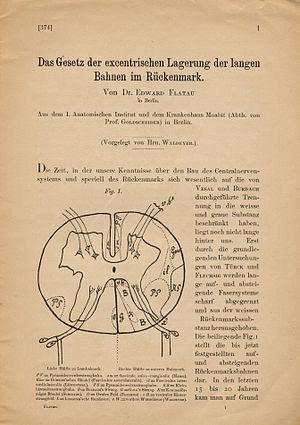
Edward Flatau, né le 27 décembre 1868 à Płock, Pologne, décédé le 7 juin 1932 à Varsovie est un neurologue polonais. Ses travaux de la fin du XIXᵉ siècle ont eu un certain impact dans le domaine alors en plein développement de la neurologie. Il institua les sciences de la neurobiologie et de la neuropathologie en Pologne. Il publia en 1894 un atlas du cerveau humain, fut l'auteur d'un livre fondamental sur la migraine, décrivit le principe de localisation des voies longues dans la moelle épinière, et en 1911 il publia avec Sterling un des premiers articles sur le spasme de torsion progressif des enfants, suggérant une origine génétique à cette maladie.